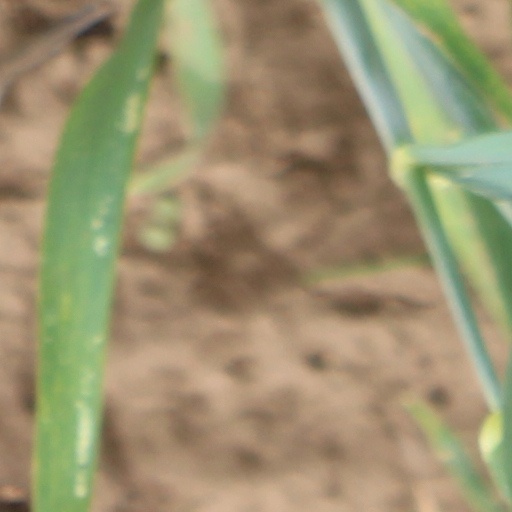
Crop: wheat